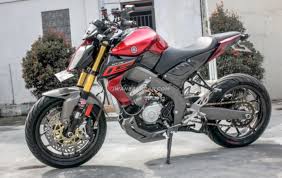
Vehicle type: Motorcycles